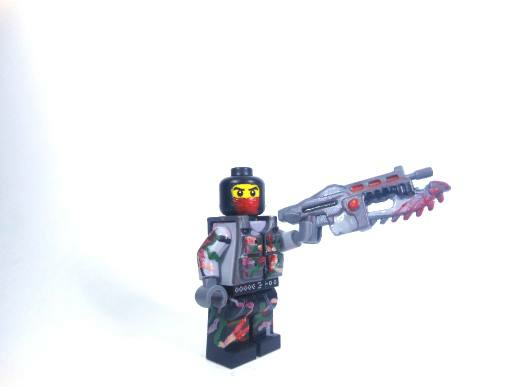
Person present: No